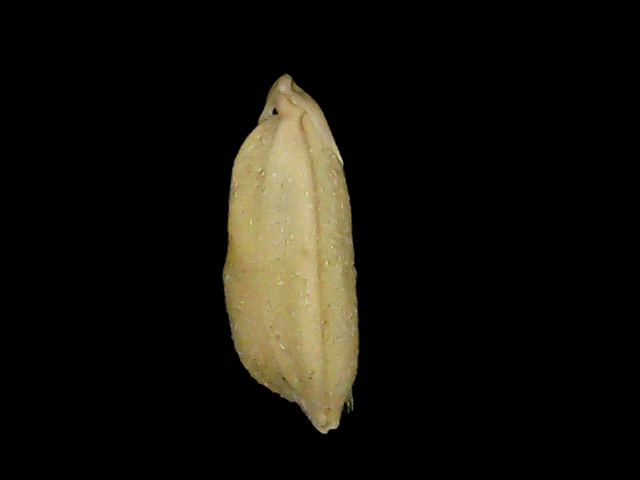
Rice variety: Bd52